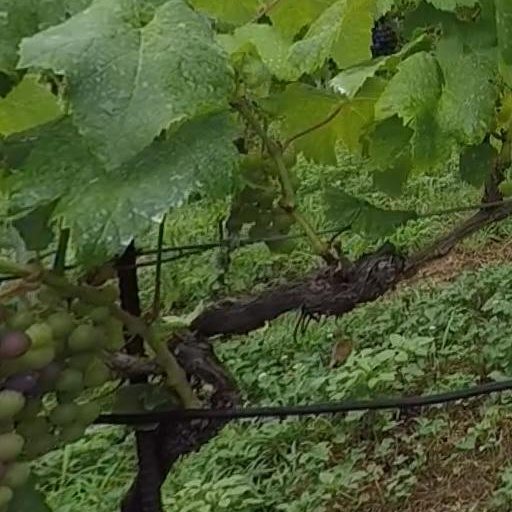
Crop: grape